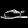
Label: Sandal